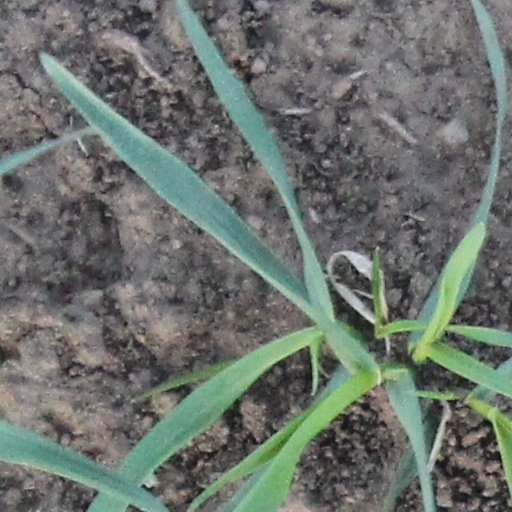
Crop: wheat